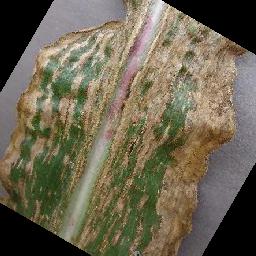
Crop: corn
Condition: (maize)_cercospora_spot_gray_spot